Limban Mibaya

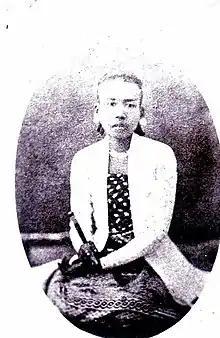
Limban Mibaya

Thiri Thu Sandar Dewi, commonly known as Limban Mibaya, was a queen of the fourth rank of King Mindon during the Konbaung dynasty in Burma. She was one of the queens of the Royal Treasury (ရွှေတိုက်စာရင်းဝင် မိဖုရား) and later promoted to Devi-ranked queen—one of the highest distinctions bestowed upon a queen consort in the Konbaung dynasty.